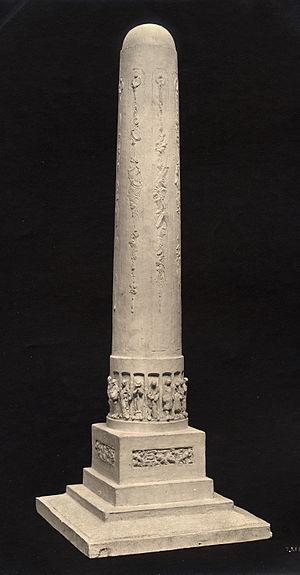
Esquisse pour le projet du Monument aux Travailleurs de Jules Dalou, plâtre, Musée du Petit Palais, Paris.
Aimé-Jules Dalou, dit Jules Dalou, né à Paris le 31 décembre 1838, et mort dans la même ville le 15 avril 1902, est un sculpteur français.